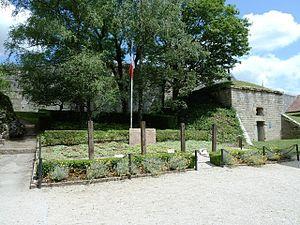
Poteaux des fusillés Citadelle de Besançon
La Citadelle de Besançon est une place forte surplombant la ville de Besançon, en Bourgogne-Franche-Comté. Elle constitue un des chefs-d'œuvre de Sébastien Le Prestre de Vauban, ingénieur militaire du roi Louis XIV. Son site est classé en 1924, puis l'édifice est classé au titre des monuments historiques par trois arrêtés de 1942 et 1944, et inscrit depuis le 7 juillet 2008 sur la liste du patrimoine mondial de l'UNESCO au sein des Fortifications de Vauban regroupant douze sites représentatifs du génie architectural de Vauban.